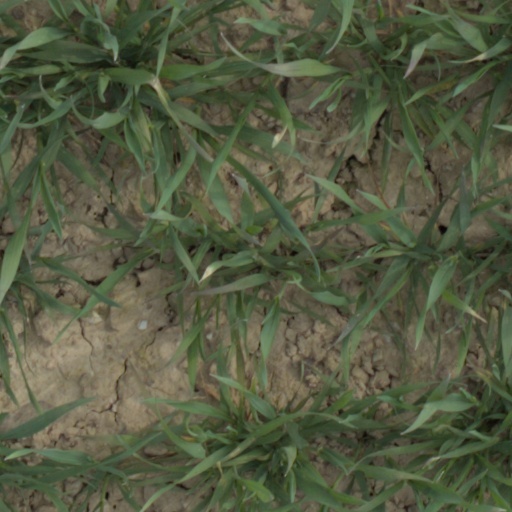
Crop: wheat